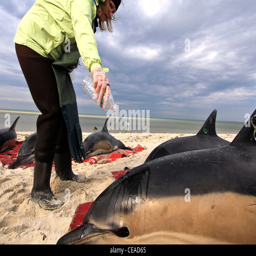
stranded common dolphins rescued on a beach .